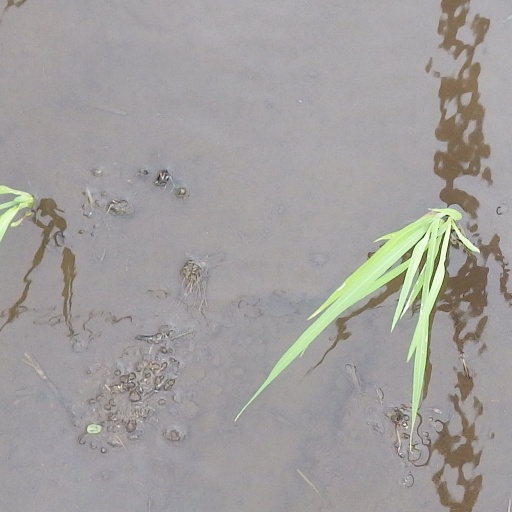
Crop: rice